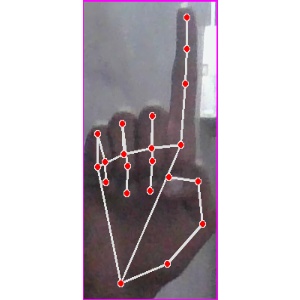
अक्षर: क